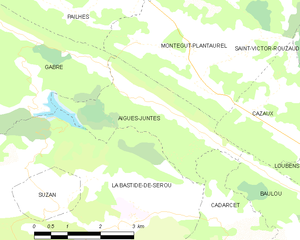
Carte des communes françaises: Aigues-Juntes
Aigues-Juntes est une commune française, située dans le département de l'Ariège en région Occitanie. Ses habitants sont appelés les Aigues-Juntais.